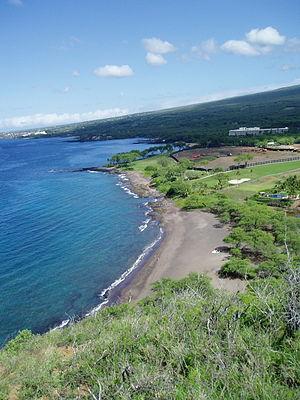
Le parc d'État de Mākena est un parc d'Etat de 70 hectares situé à Makana, au sud de Wailea sur l'île de Maui, à Hawaï. Il contient trois plages distinctes et un cône de cendres volcaniques dormant.